Describe the emotion expressed in this image:  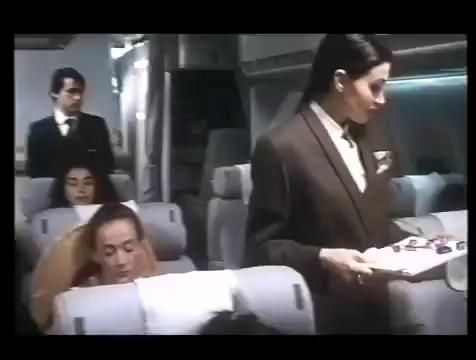
This person displays Suffering, valence and arousal with moderate intensity.